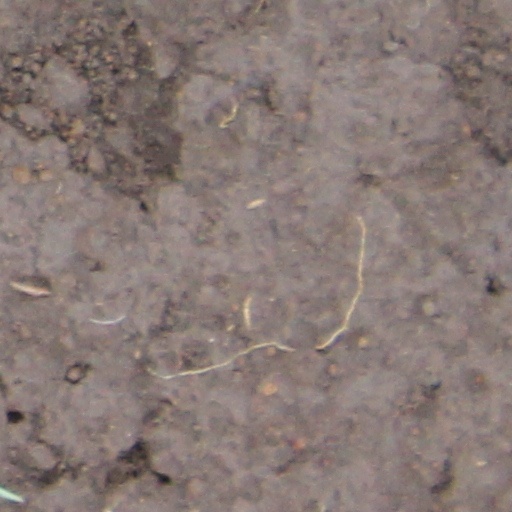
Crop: wheat